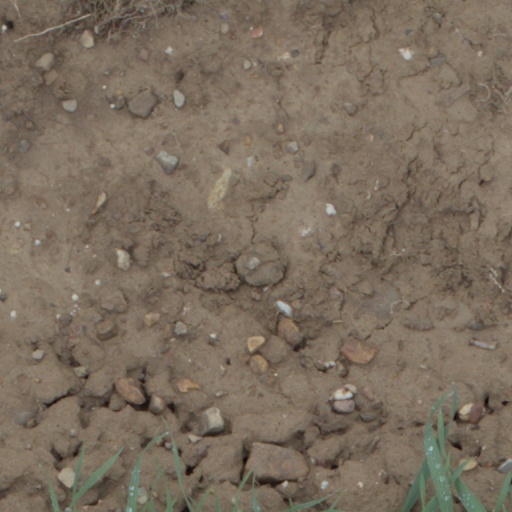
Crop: wheat